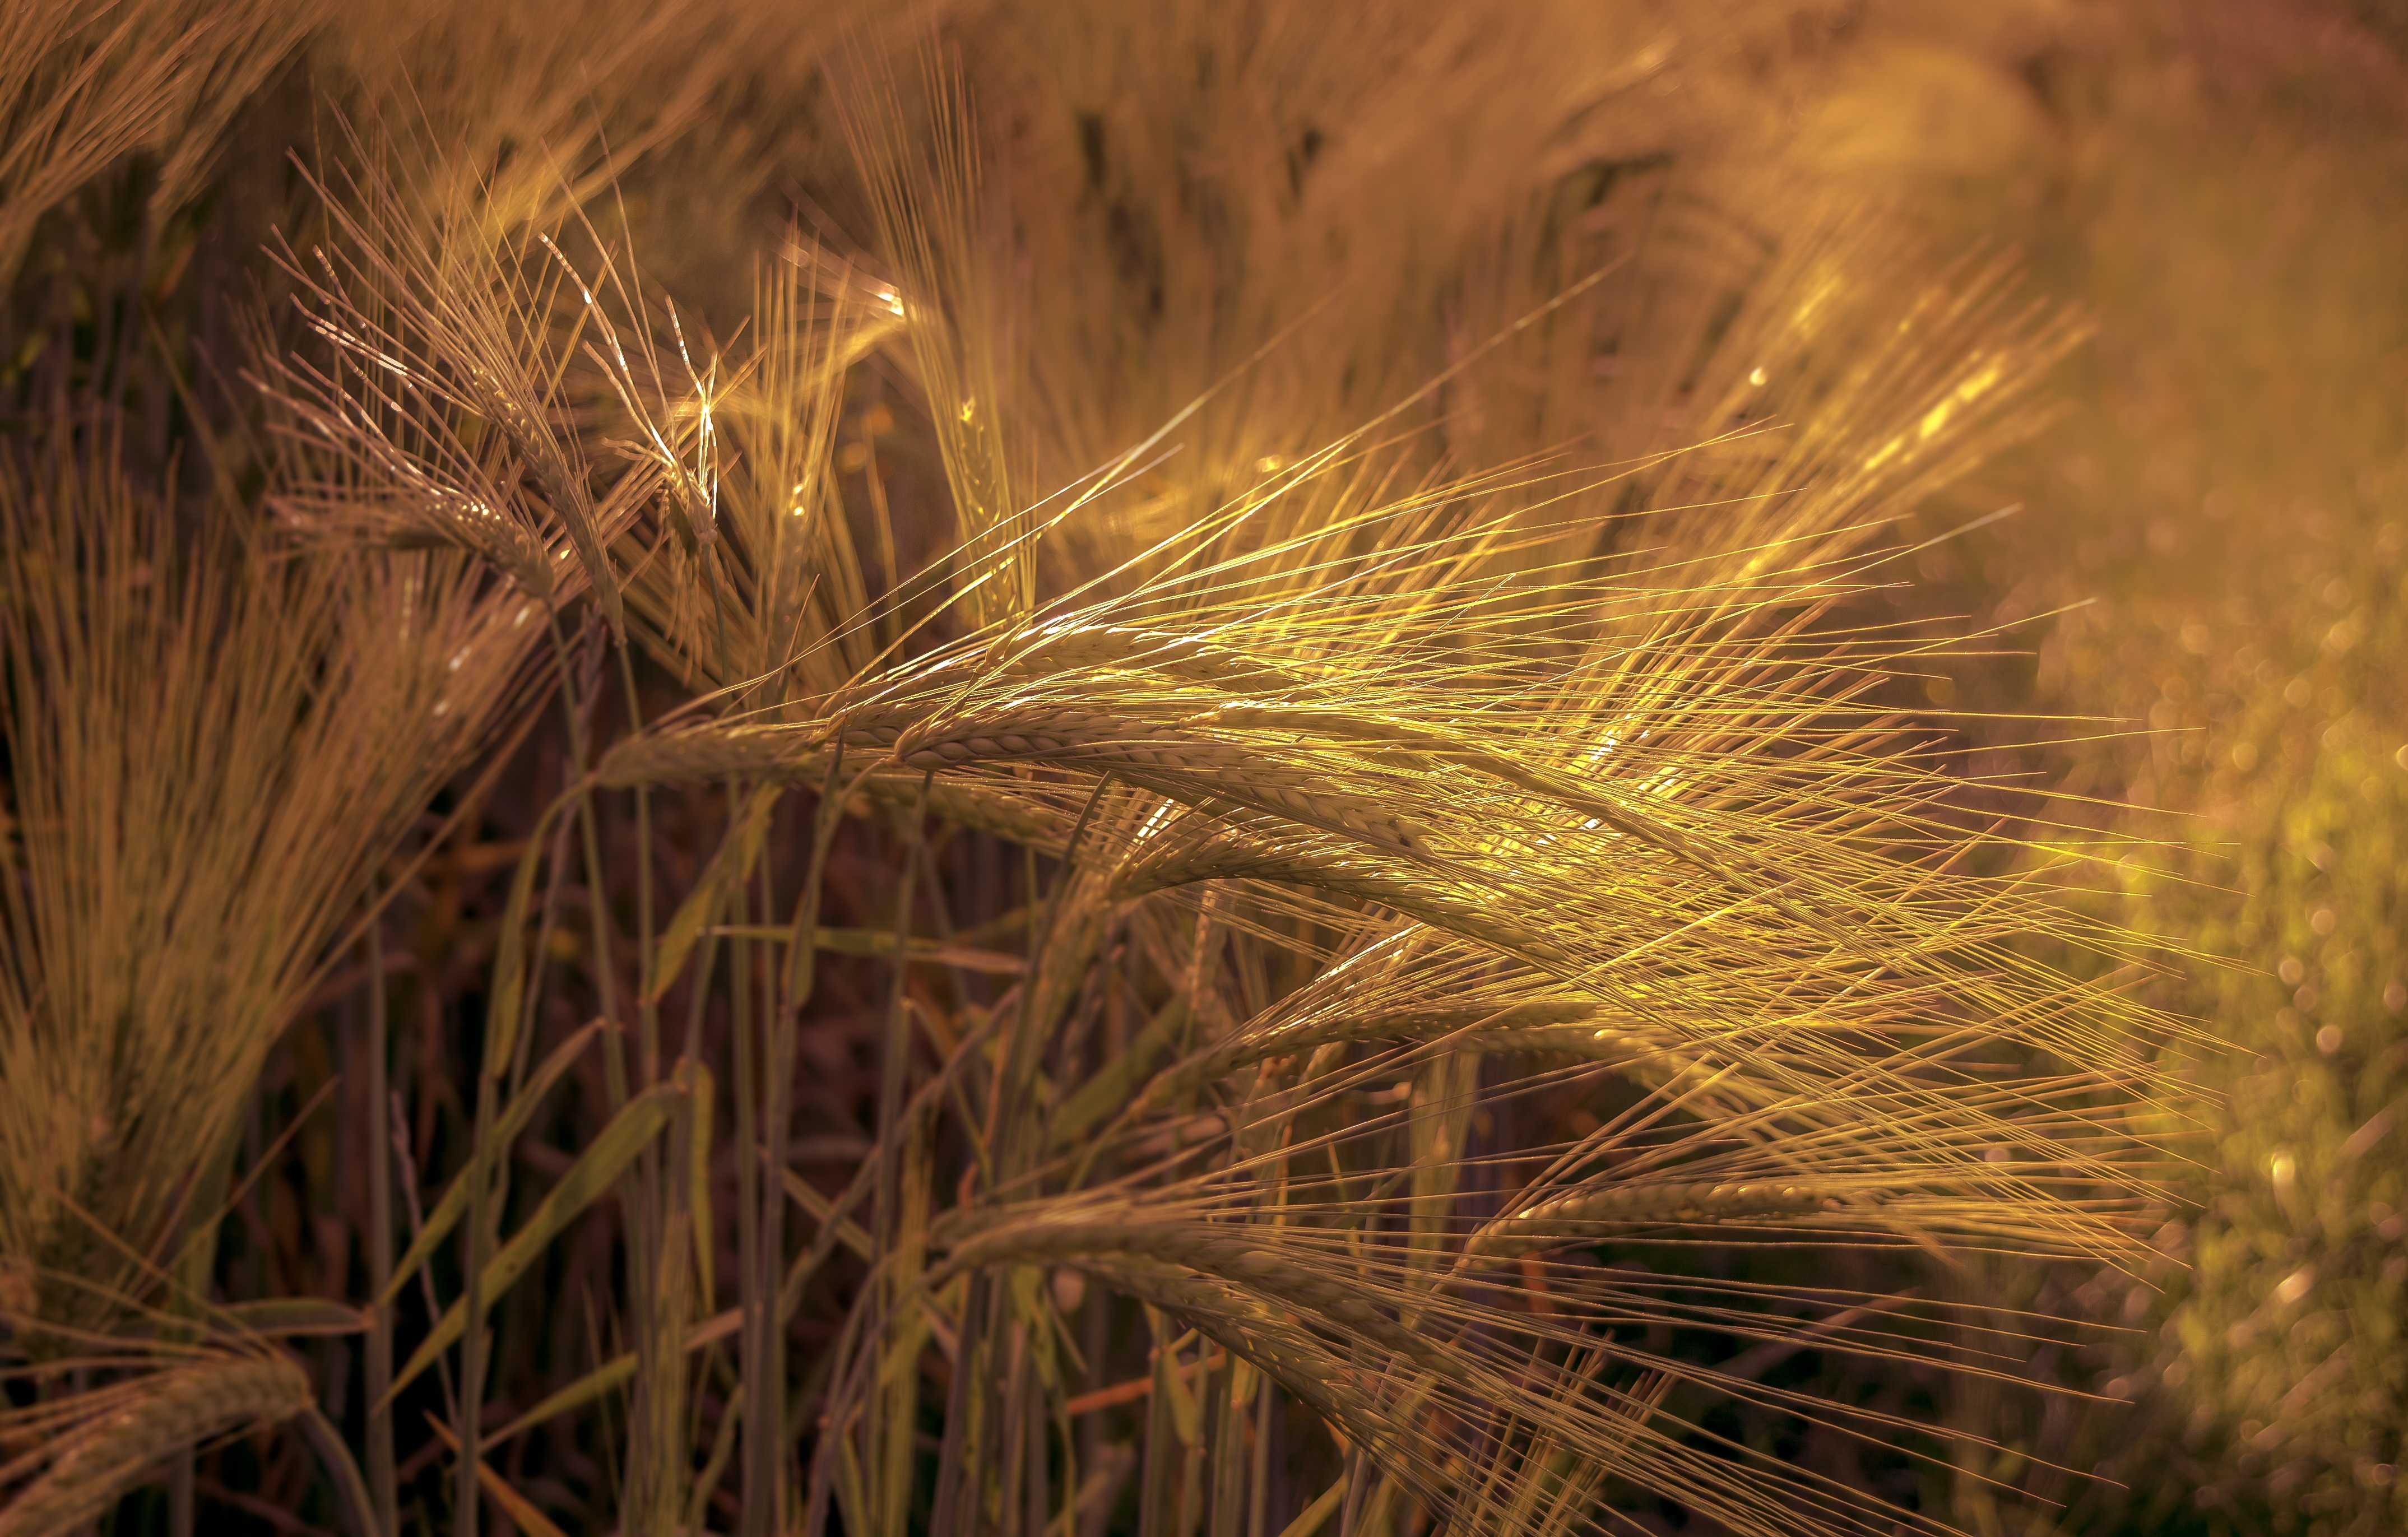
nature, food, plant, grass, field, grass family, close up, agriculture, land plant, sunlight, wheat, macro photography, crop, food grain, flowering plant, barley, rye, commodity, plant stem, branch